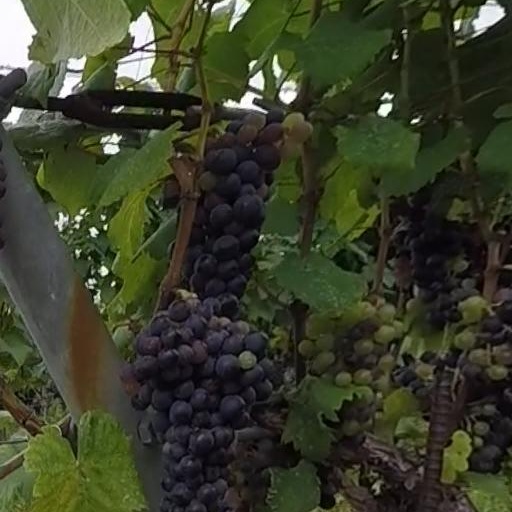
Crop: grape